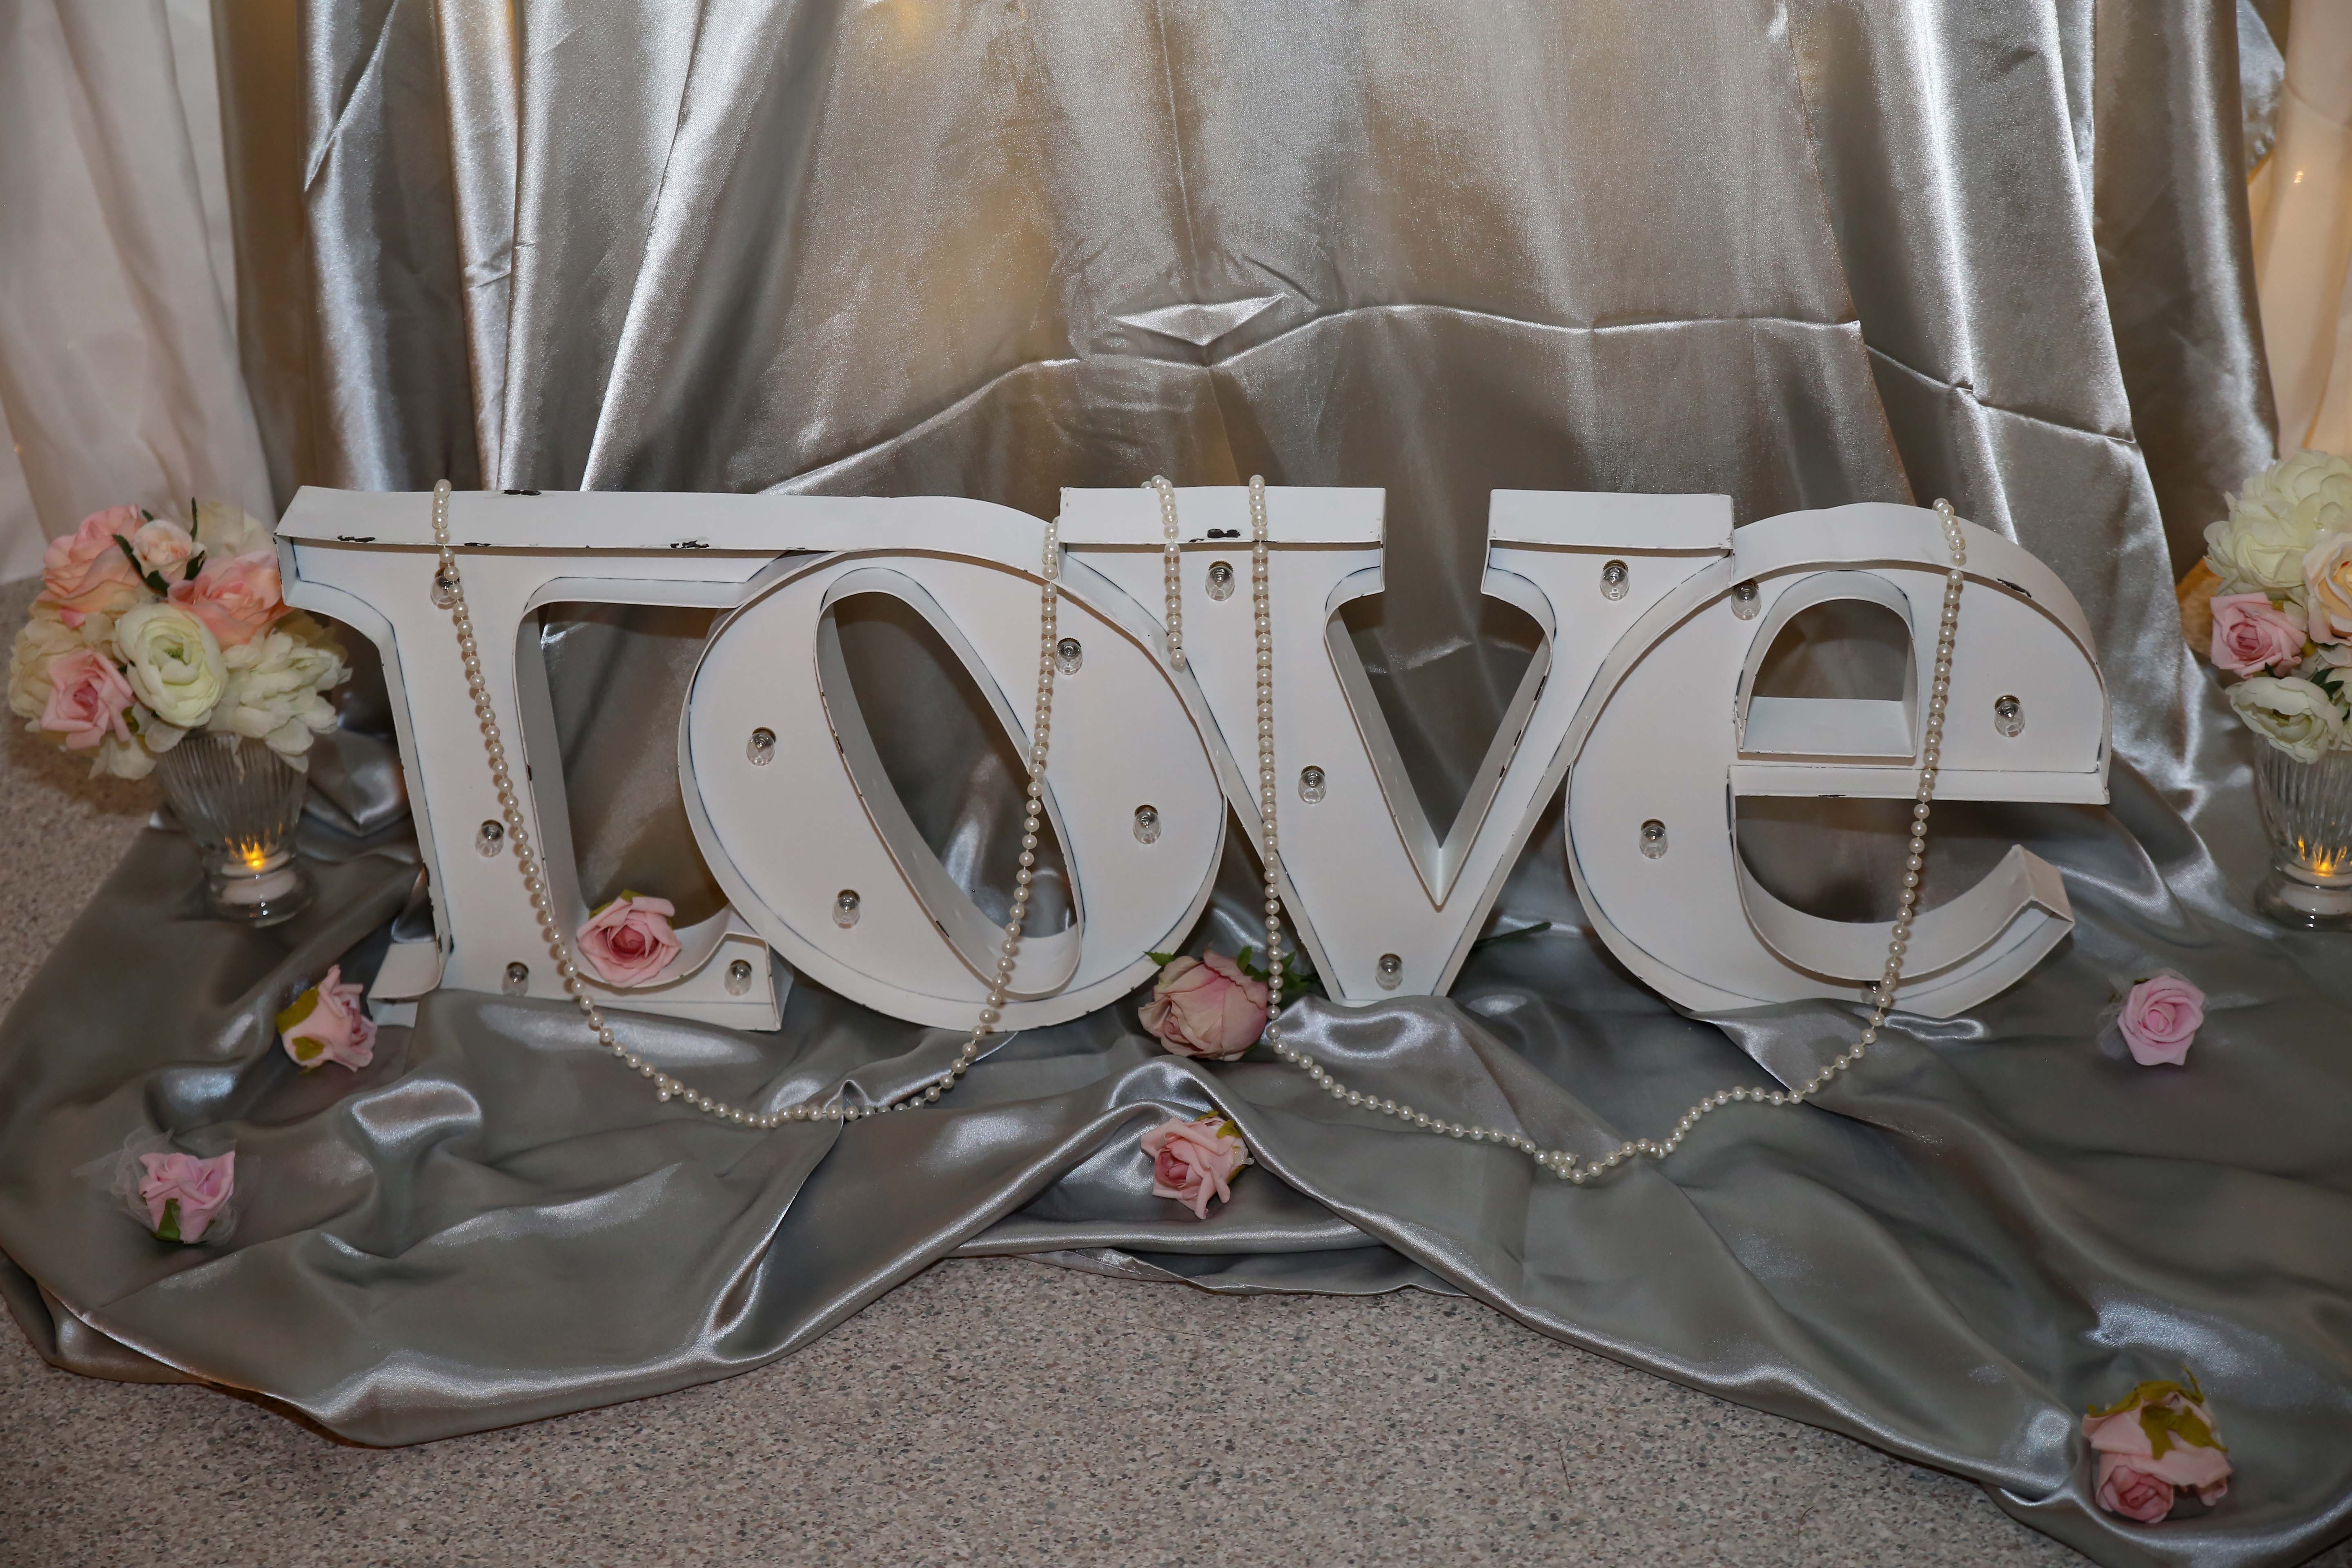
wheel, sign, love, decoration, holiday, romance, romantic, wedding, marriage, product, valentine, greeting